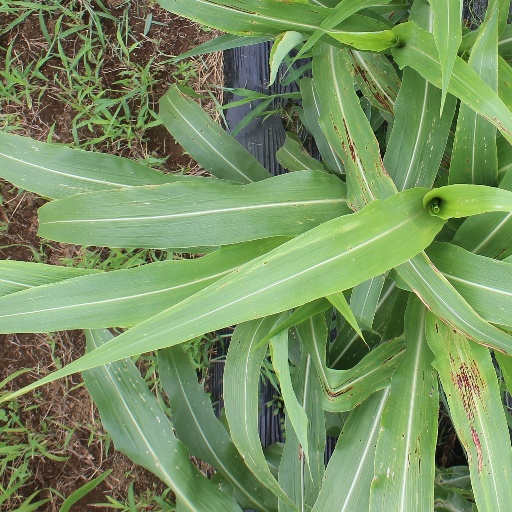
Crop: sorghum